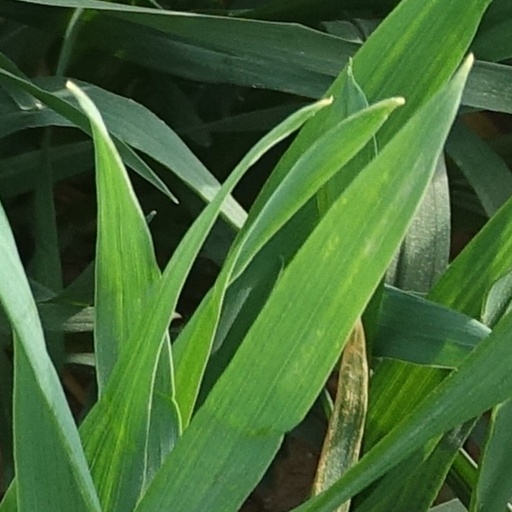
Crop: wheat